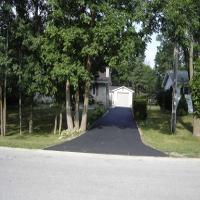
Weather: cloudy or overcast